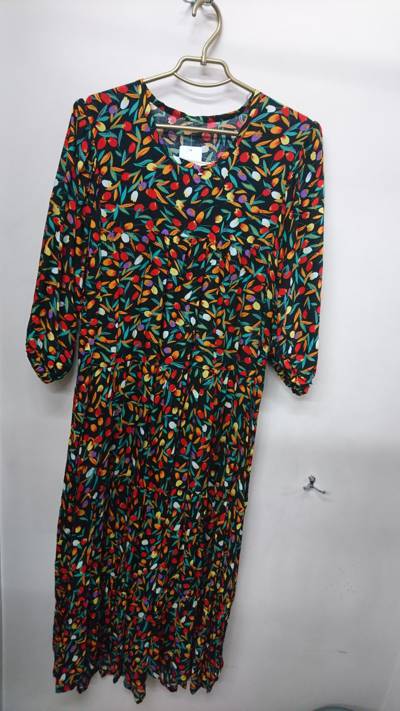
Waste category: clothes